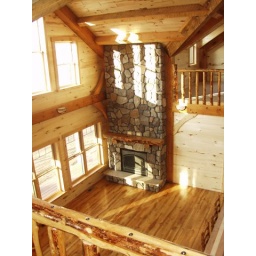
This gorgeous Pimushe Resort lake home can be rented by you!